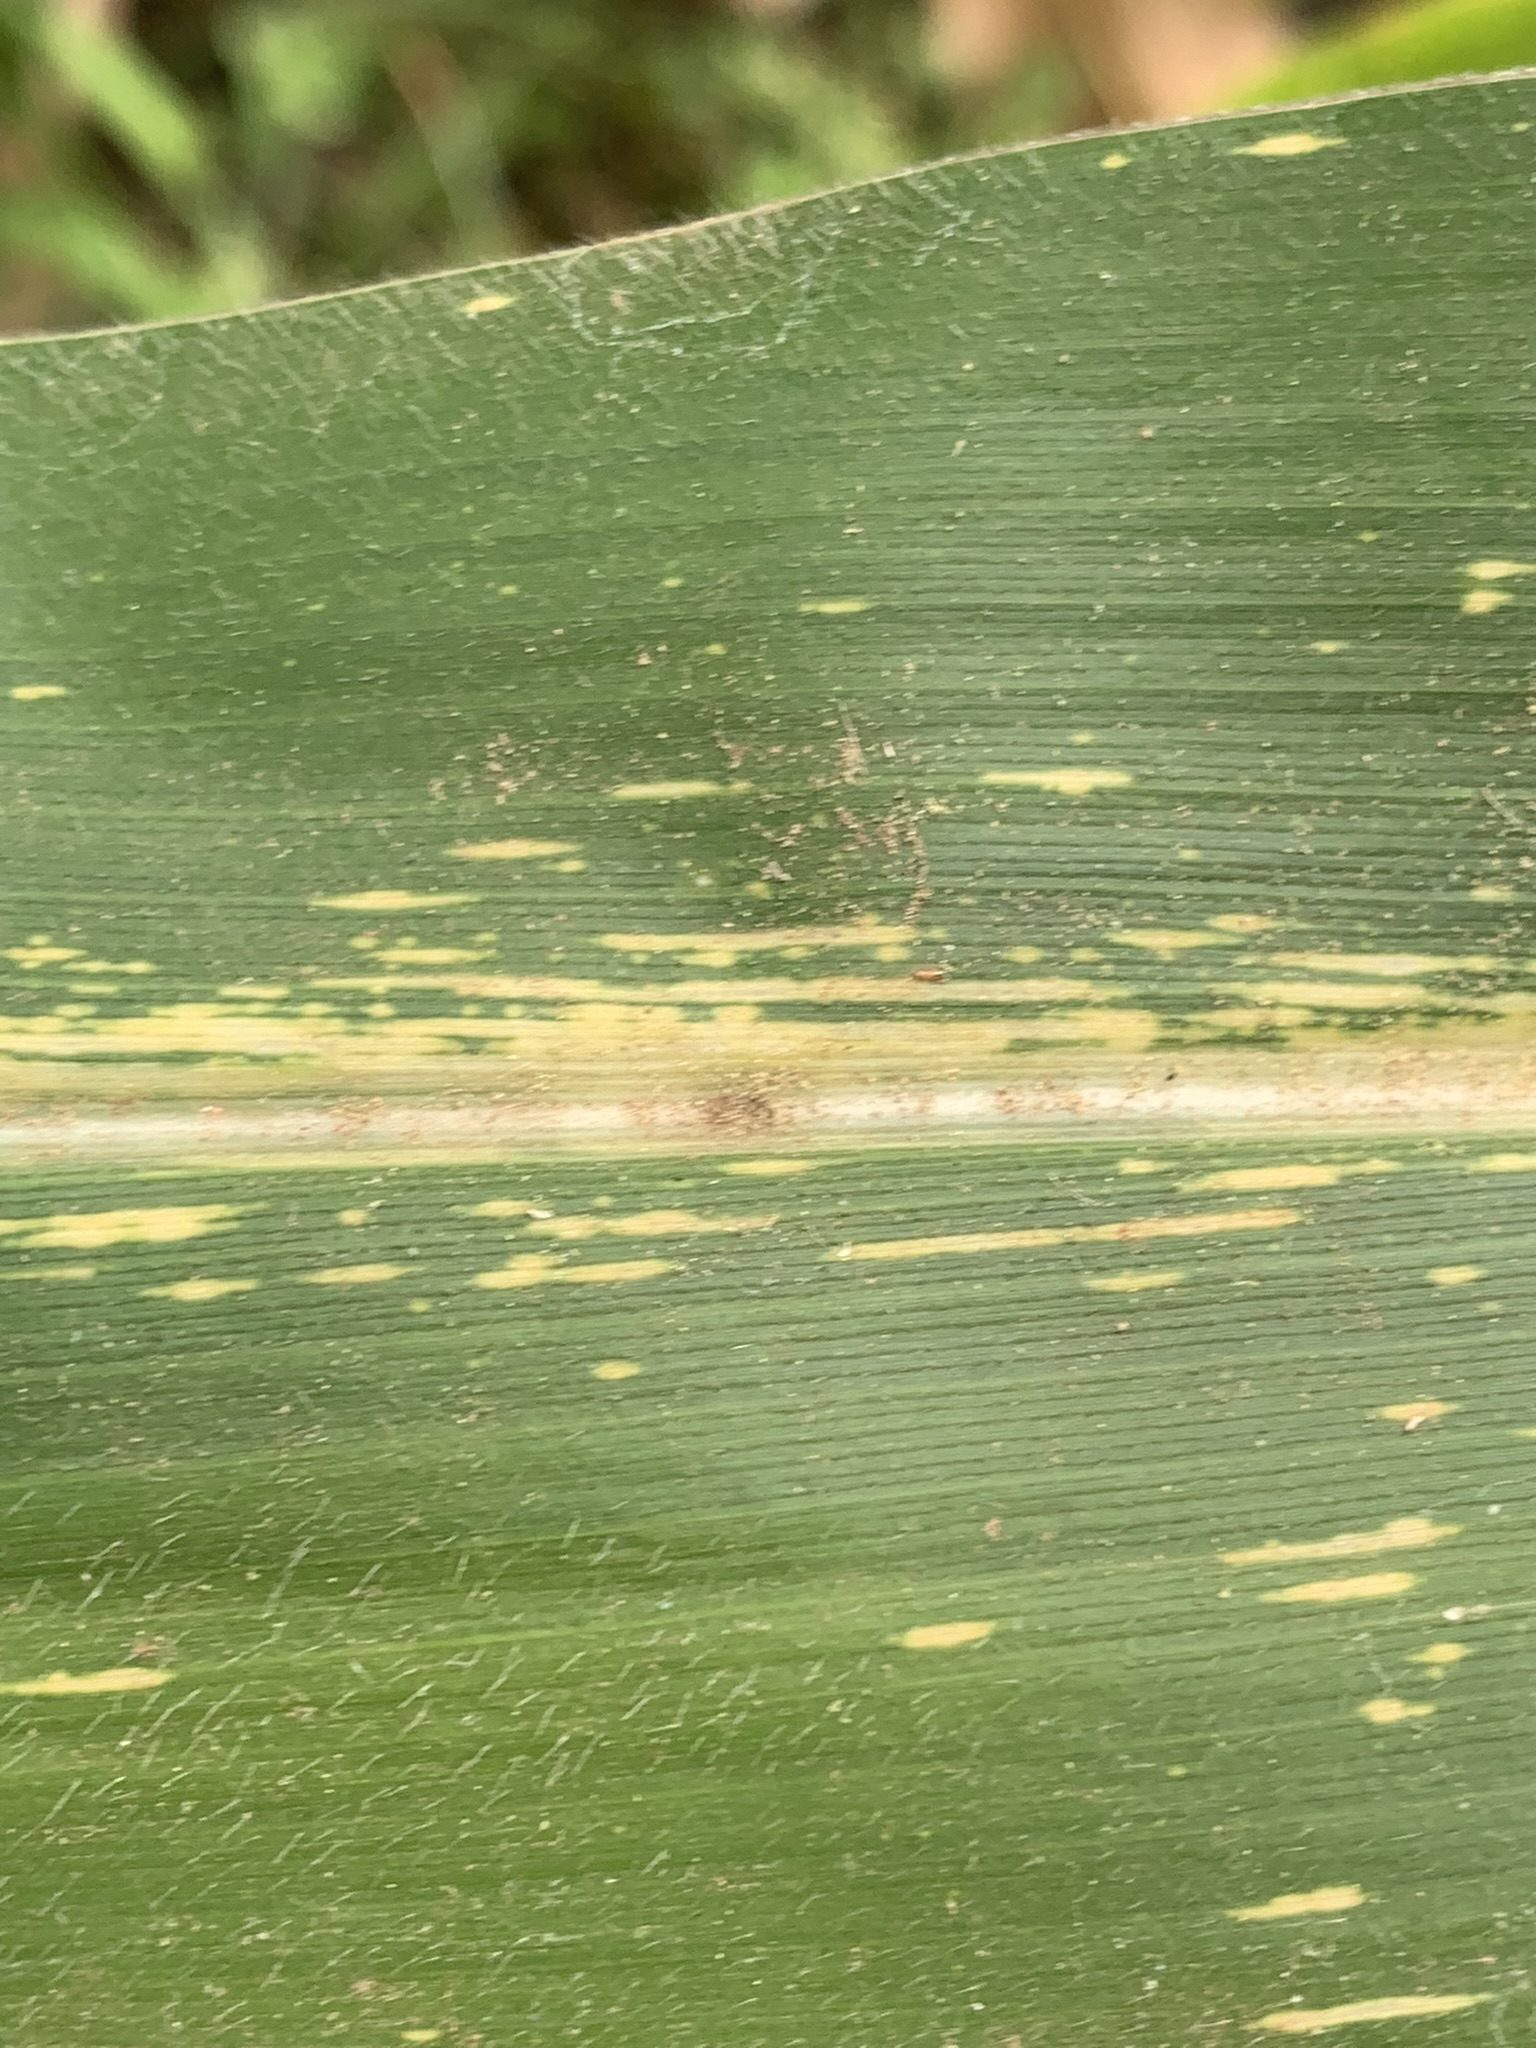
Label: MSV